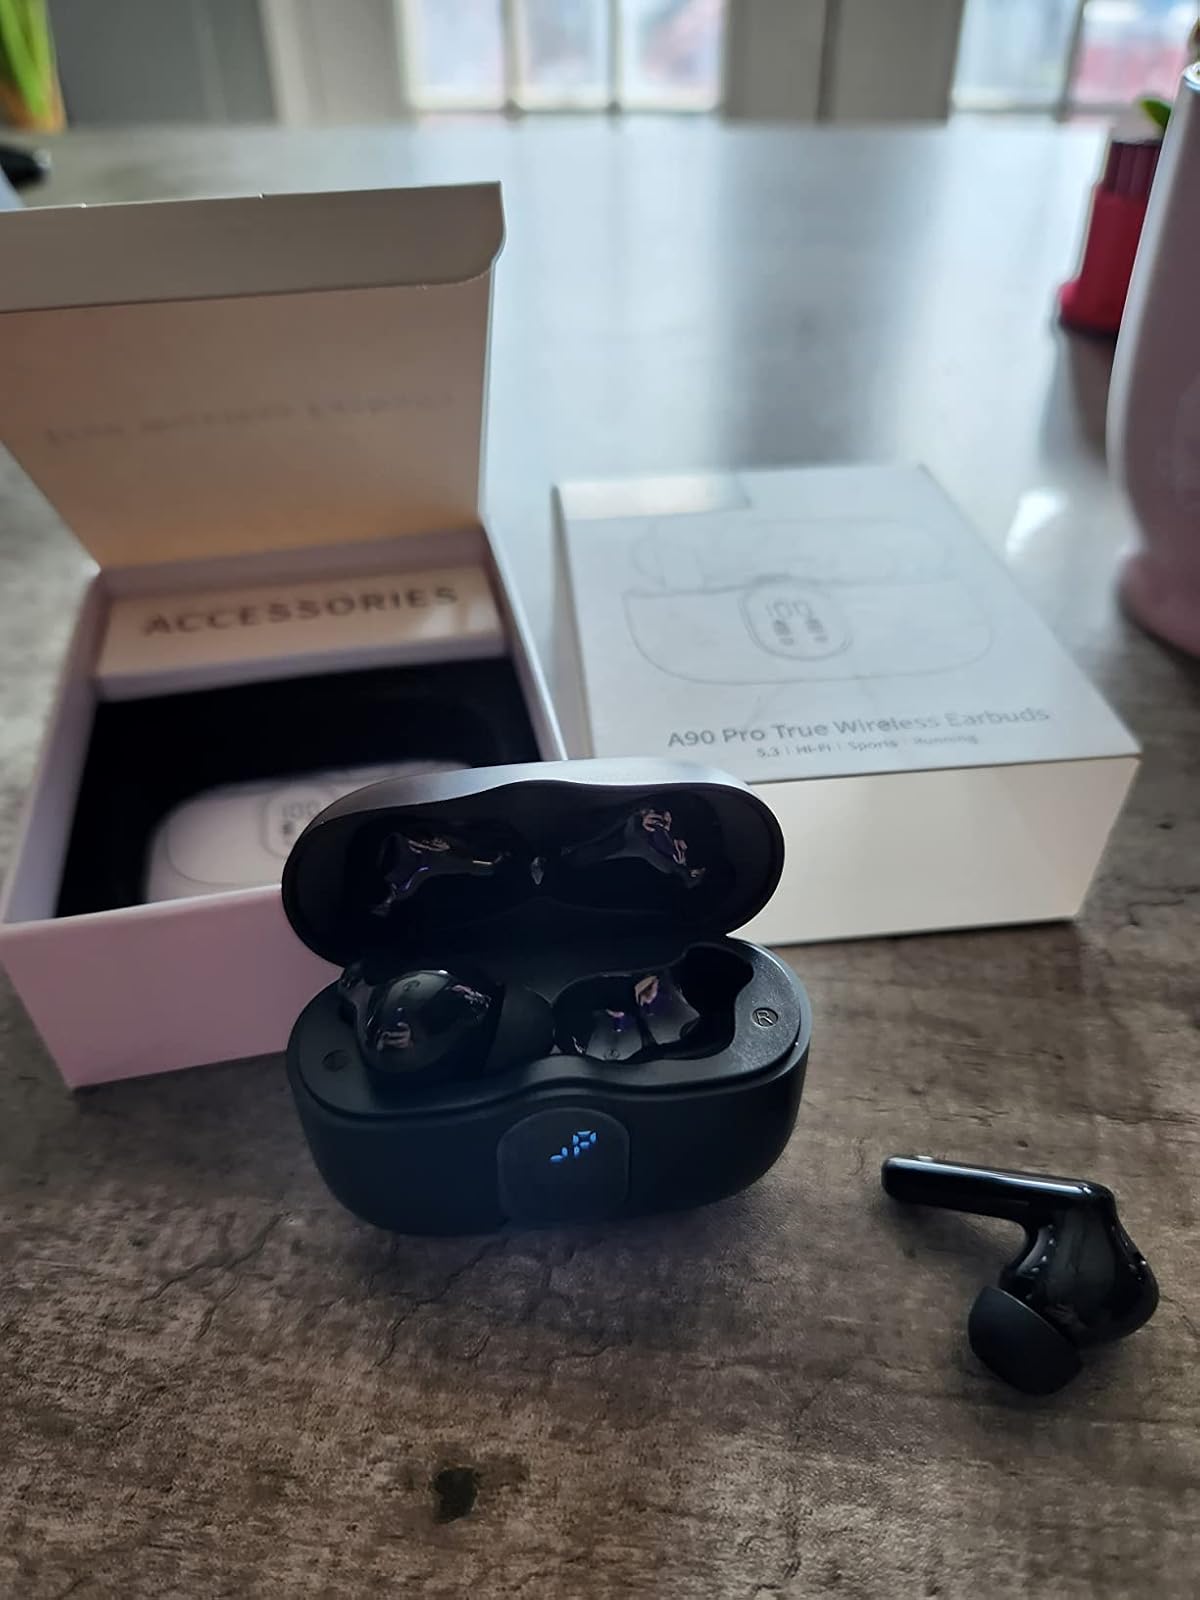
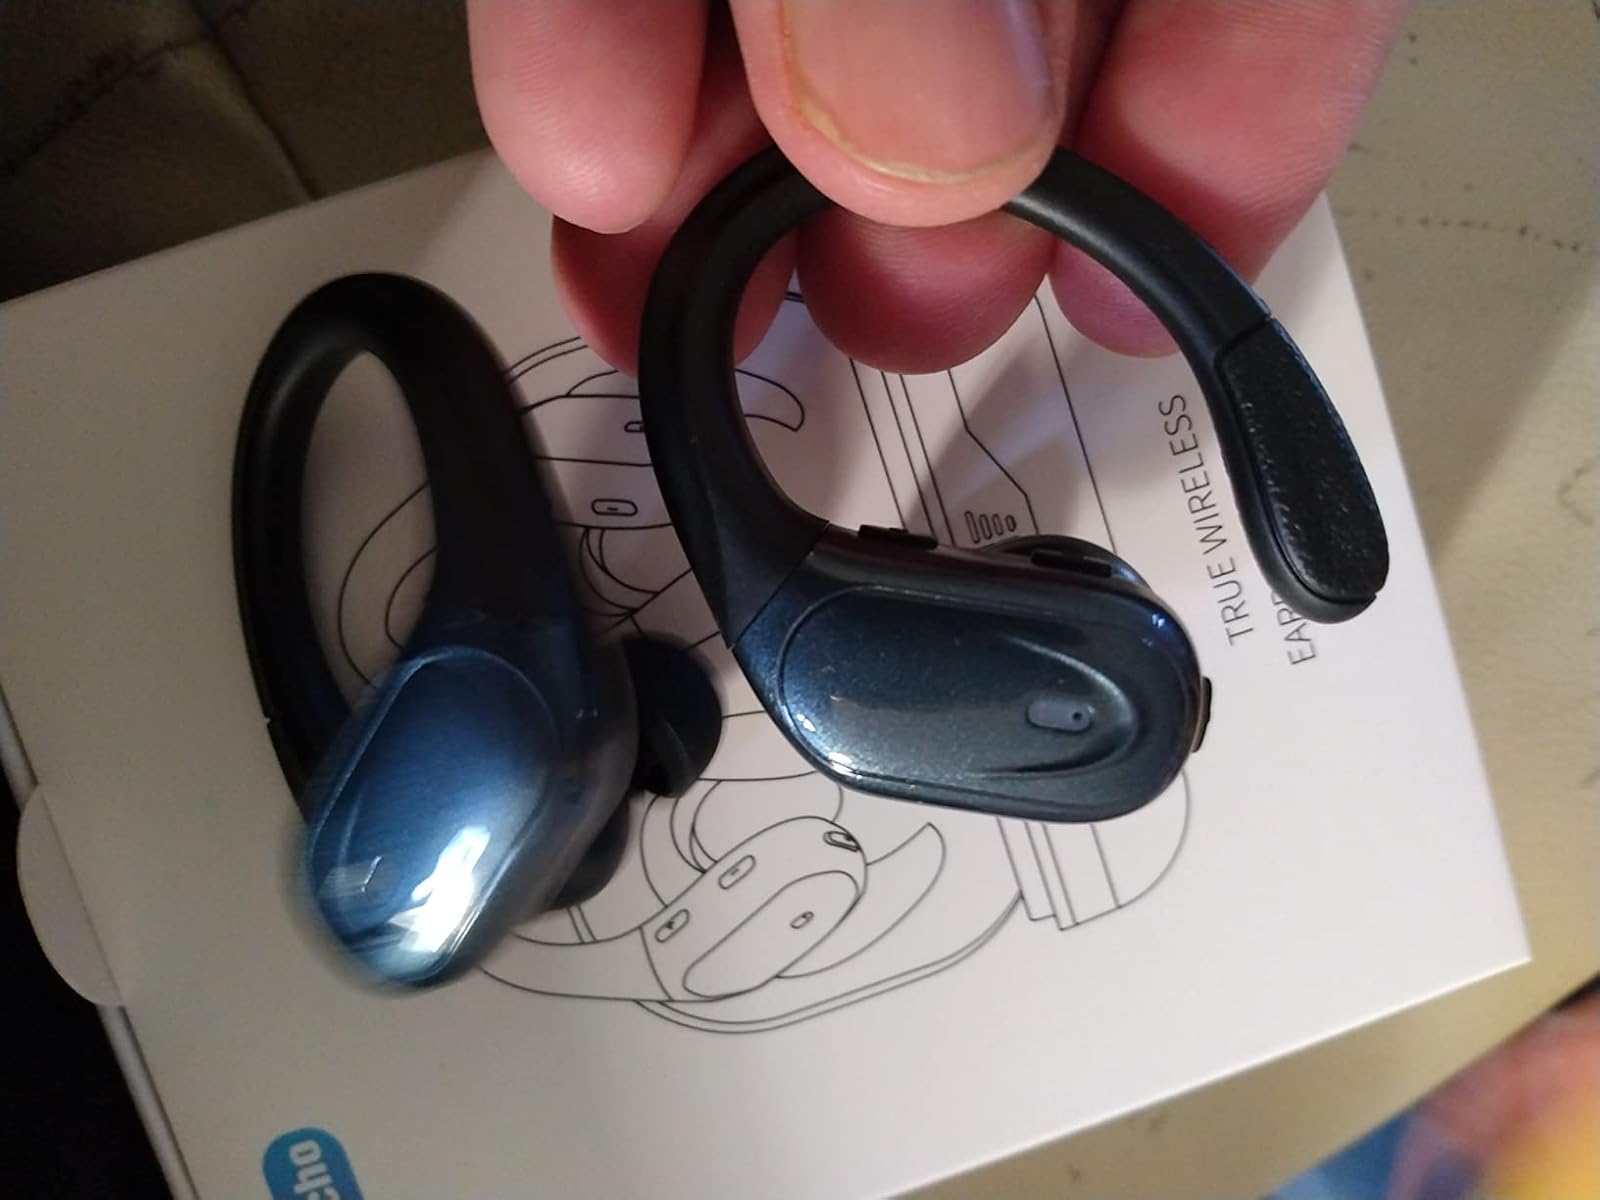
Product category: earbuds
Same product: no